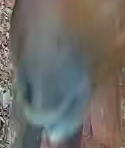
Face region: mouth_nostrils (mouth_chin_nostrils_and_profile)
Pain indicator: moderately_present